2019 Albania earthquake

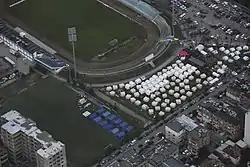
Blue and white coloured emergency tents for displaced people near stadium in Durrës

The aftershocks, some of which were quite large, made it difficult for the search and rescue teams. Albania's Minister of Health Ogerta Manastirliu initially announced over 900 injuries, of which 731 were treated at the hospitals in Tirana and Durrës alone. Reports from the Ministry of Health stated that care was provided for 62 injured people who were in a stable condition, except for 3 people in intensive care. Later, official information from the government confirmed 51 people were killed in the earthquake – 25 in Durrës, 25 in Thumanë, and 1 in Lezhë. Among the deceased were 7 children aged between 2–8. Following the earthquake, an additional 2 people from Kurbin died, one from their injuries in hospital and another through suicide, due to posttraumatic stress. In the aftermath of the event, 5,200 locals were without any shelter. Forty-five people trapped in earthquake debris were rescued.